Bernard Bolender

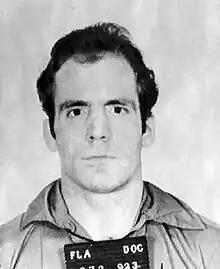
Bolender's mugshot

Bernard Bolender (September 1, 1952 – July 18, 1995) was an American mass murderer who killed four people during a drug deal in Florida.